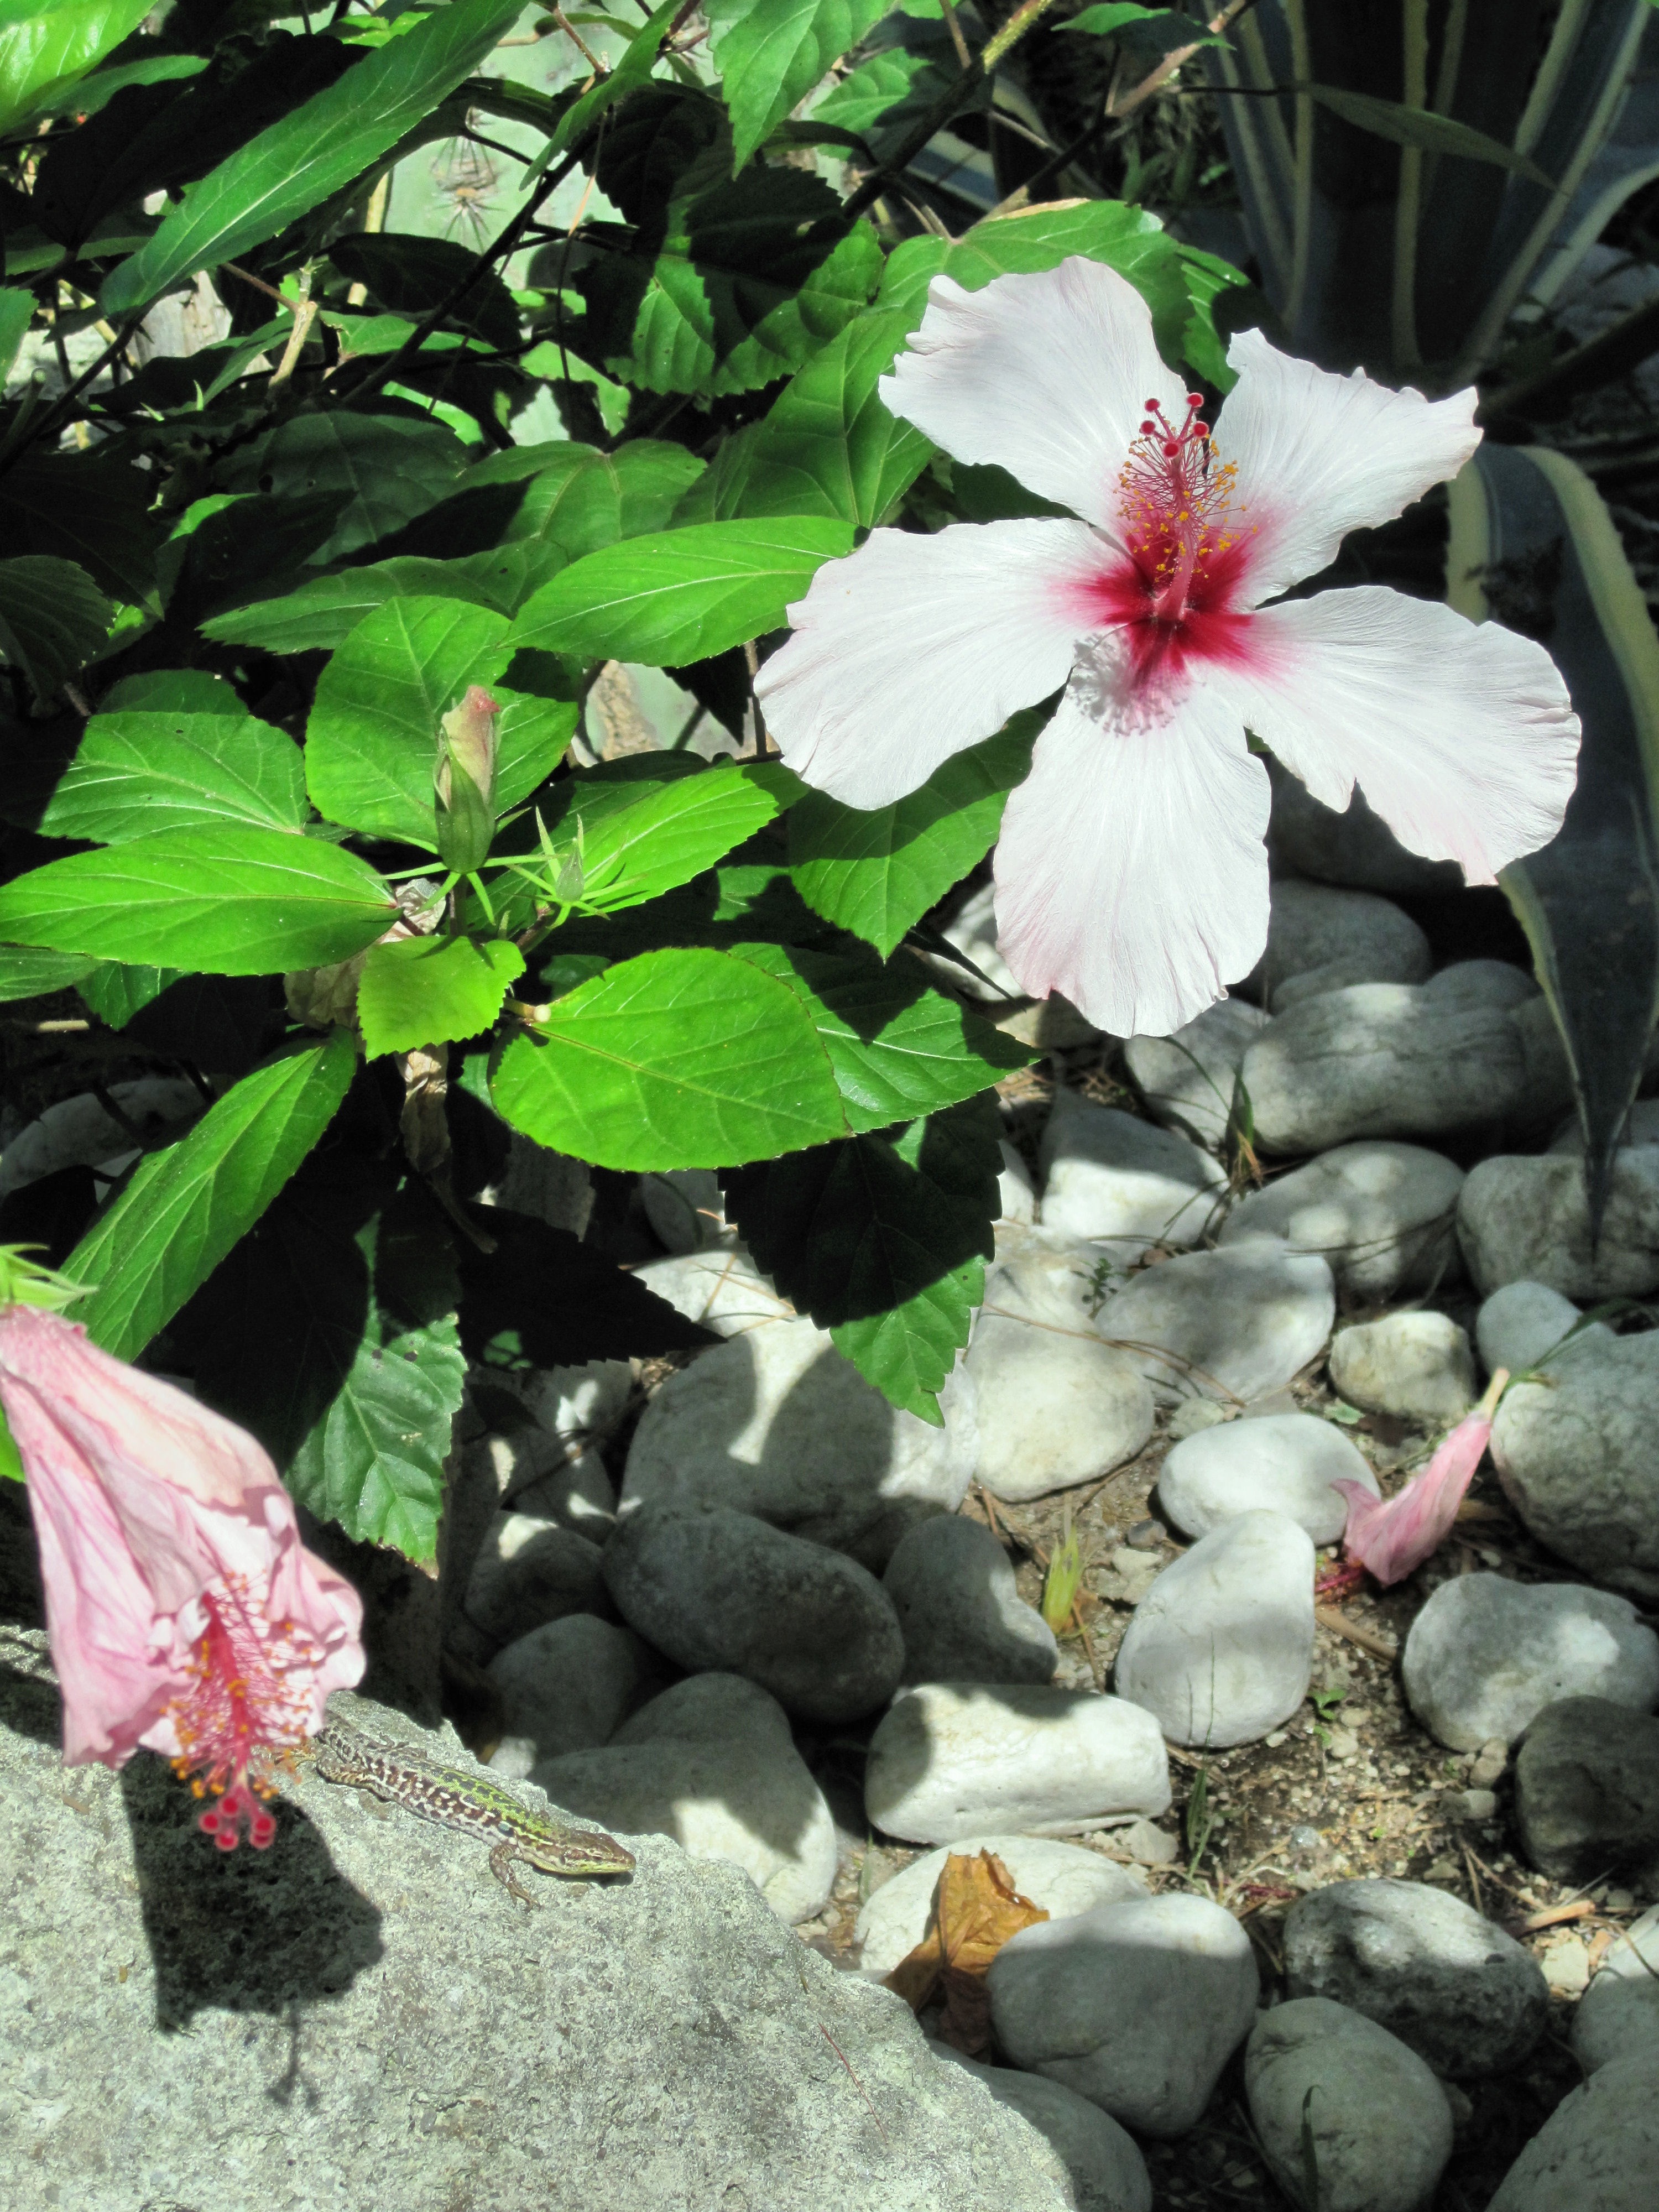
blossom, plant, leaf, flower, petal, mediterranean, botany, garden, flora, lizard, wildflower, shrub, ischia, flowering plant, hibiscus flower, land plant